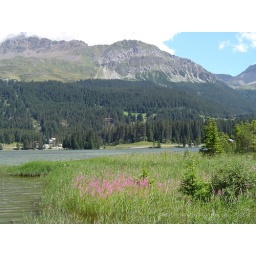
walking around the lake